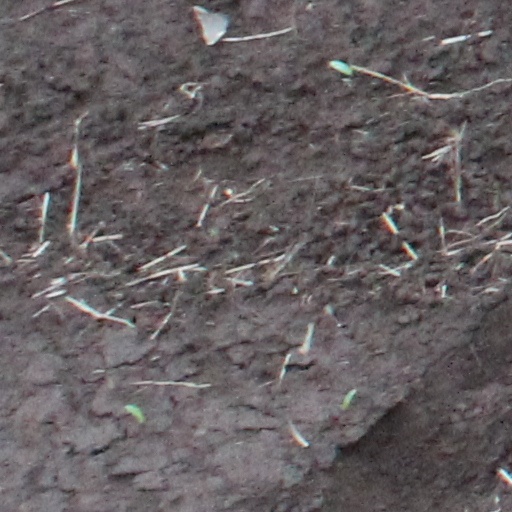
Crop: wheat